Richard Minifie

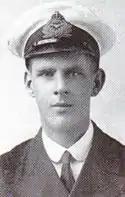
Richard Minifie, 1916–1919

Richard Pearman Minifie, (2 February 1898 – 31 March 1969) was an Australian fighter pilot and flying ace of the First World War. Born in Victoria, he attended Melbourne Church of England Grammar School. Travelling to the United Kingdom, he enlisted in the Royal Naval Air Service in June 1916. Accepted for flight training, he completed his instruction in December and joined No. 1 (Naval) Squadron RNAS on the Western Front in January 1917, flying Sopwith Triplanes. He went on to score seventeen aerial victories on this type of machine throughout the year, becoming both the youngest Australian flying ace of the First World War and No. 1 (Naval) Squadron's highest-scoring ace on the Triplane. The unit re-equipped with the Sopwith Camel late in 1917, with Minifie going on to achieve a further four victories on the aircraft, raising his final tally to a score of twenty-one aircraft shot down.